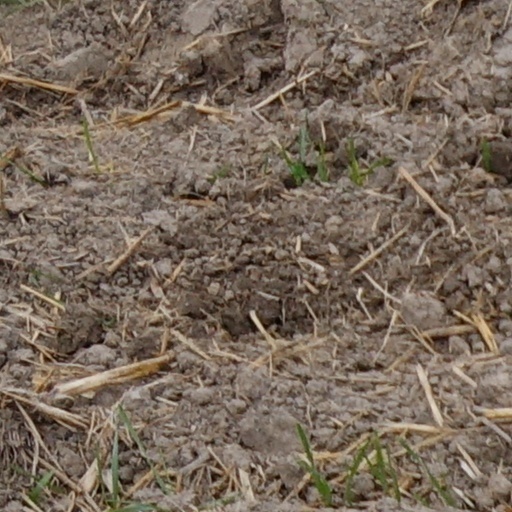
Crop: wheat